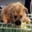
Label: dog